Describe the emotion expressed in this image:  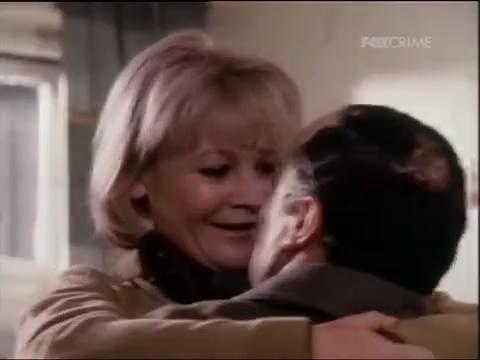
This person displays Fear, valence and arousal with high intensity.